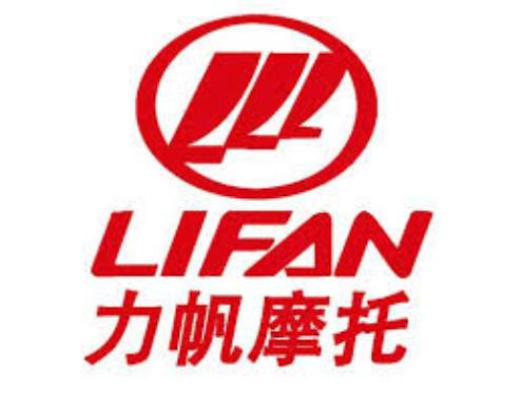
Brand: lifan-2
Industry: Transportation